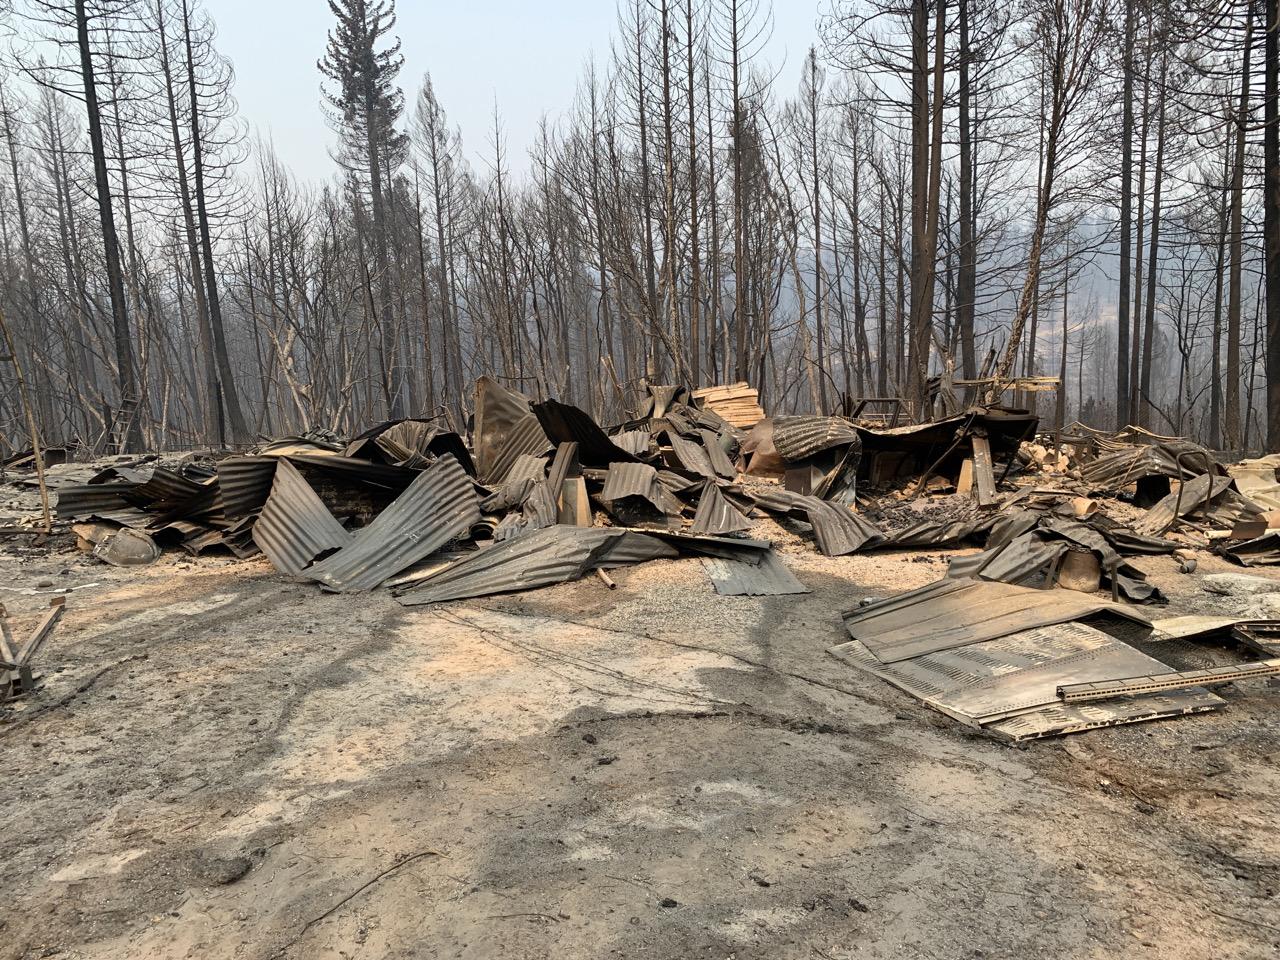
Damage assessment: destroyed